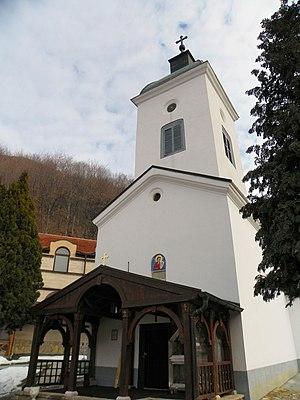
Le monastère de la Présentation-du-Christ-au-Temple ou monastère de la Sainte-Rencontre est un monastère orthodoxe serbe situé à Dučalovići, dans le district de Moravica et dans la municipalité de Lučani, dans l'ouest de la Serbie. Il fait partie des dix monastères de la gorge d'Ovčar-Kablar. Il est inscrit sur la liste des monuments culturels de grande importance de la République de Serbie.